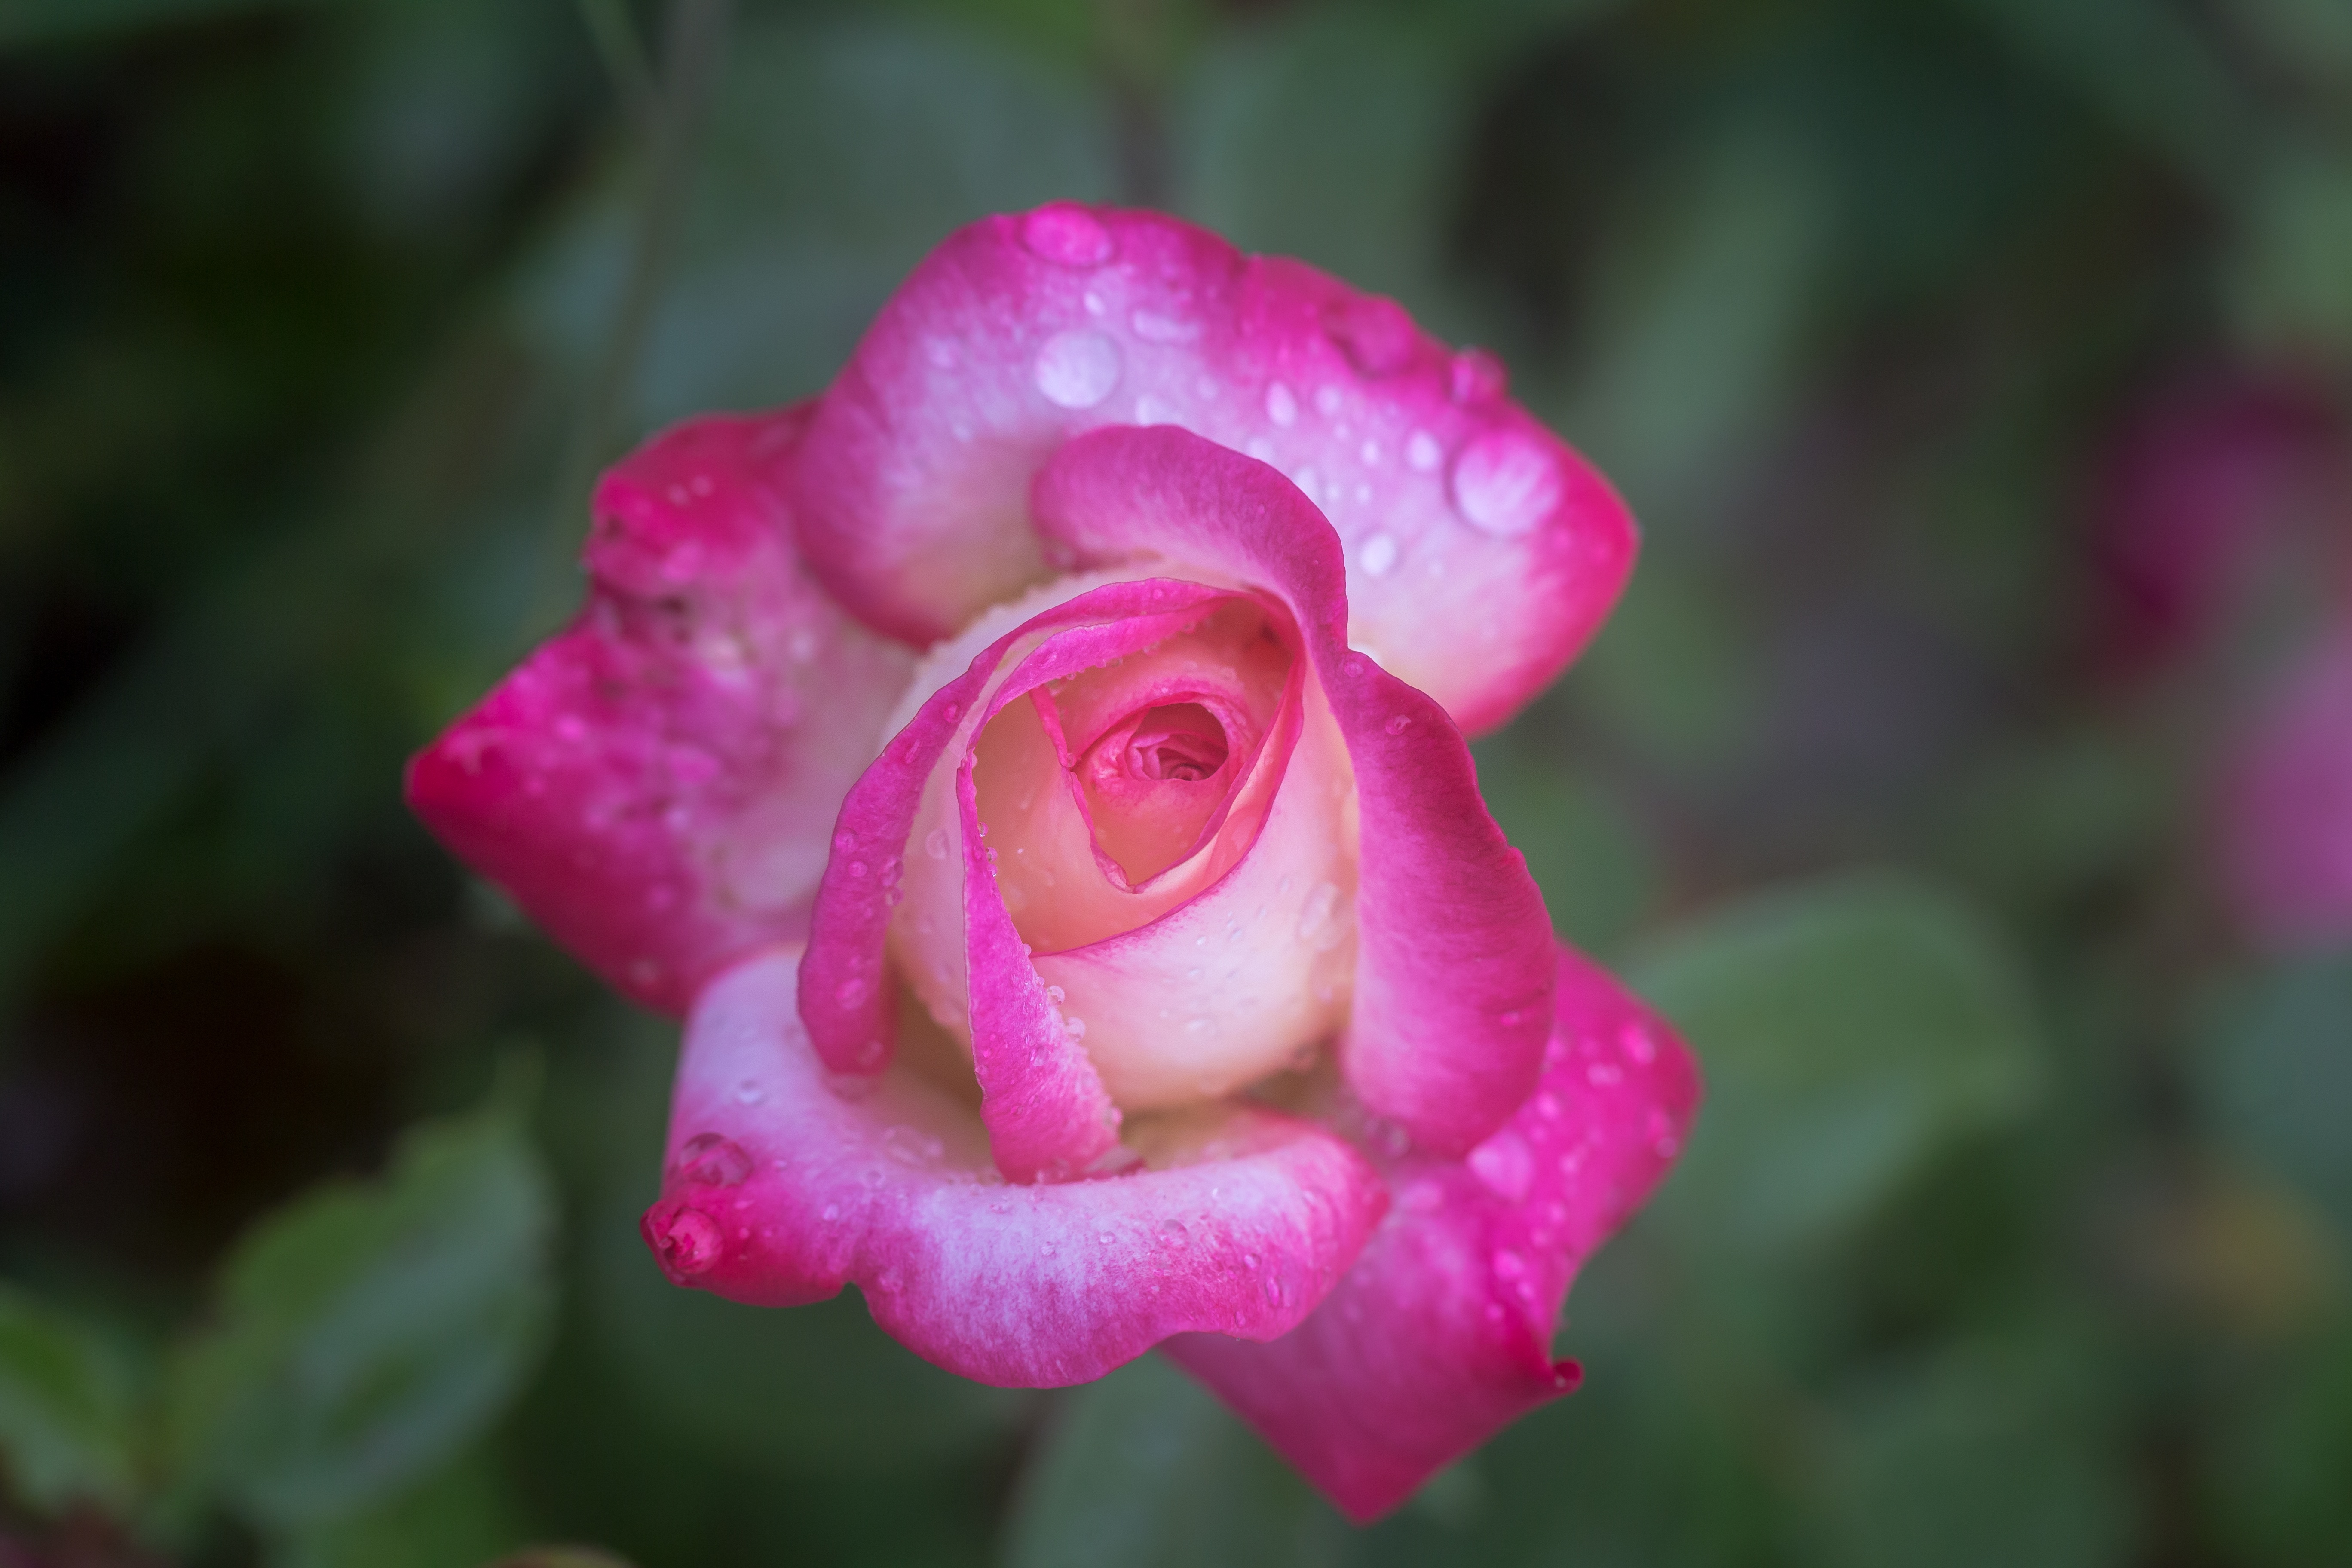
nature, plant, flower, petal, rose, macro, pink, flora, floribunda, macro photography, flowering plant, water drops, garden roses, rose family, plant stem, land plant, rose order